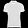
Label: T - shirt / top